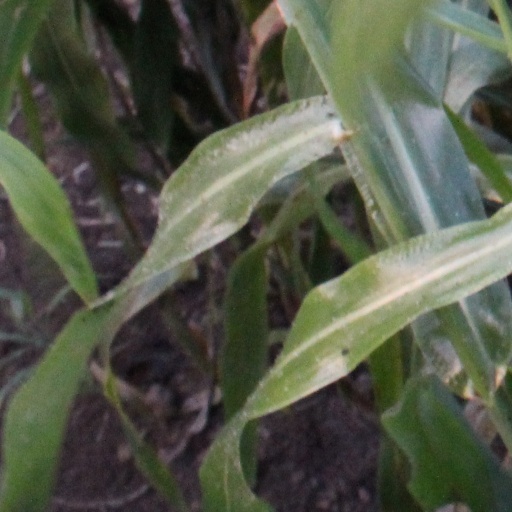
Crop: sorghum